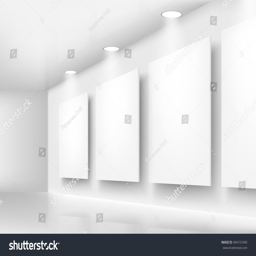
gallery of empty frames on the wall with lighting